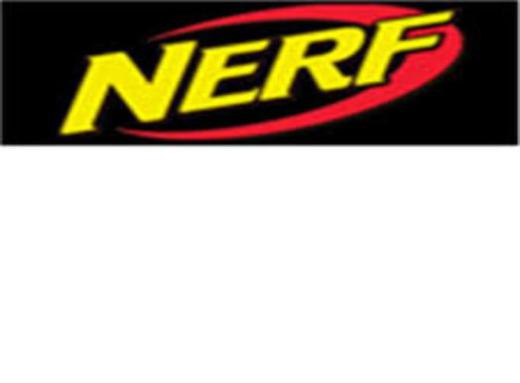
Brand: nerf
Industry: Leisure